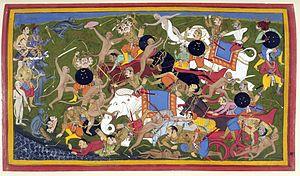
Bataille de Lanka, Ramayana, par Sahib Din. Bataille entre les armées de Rama et le roi de Lanka. Udaipur, 1649-1653."